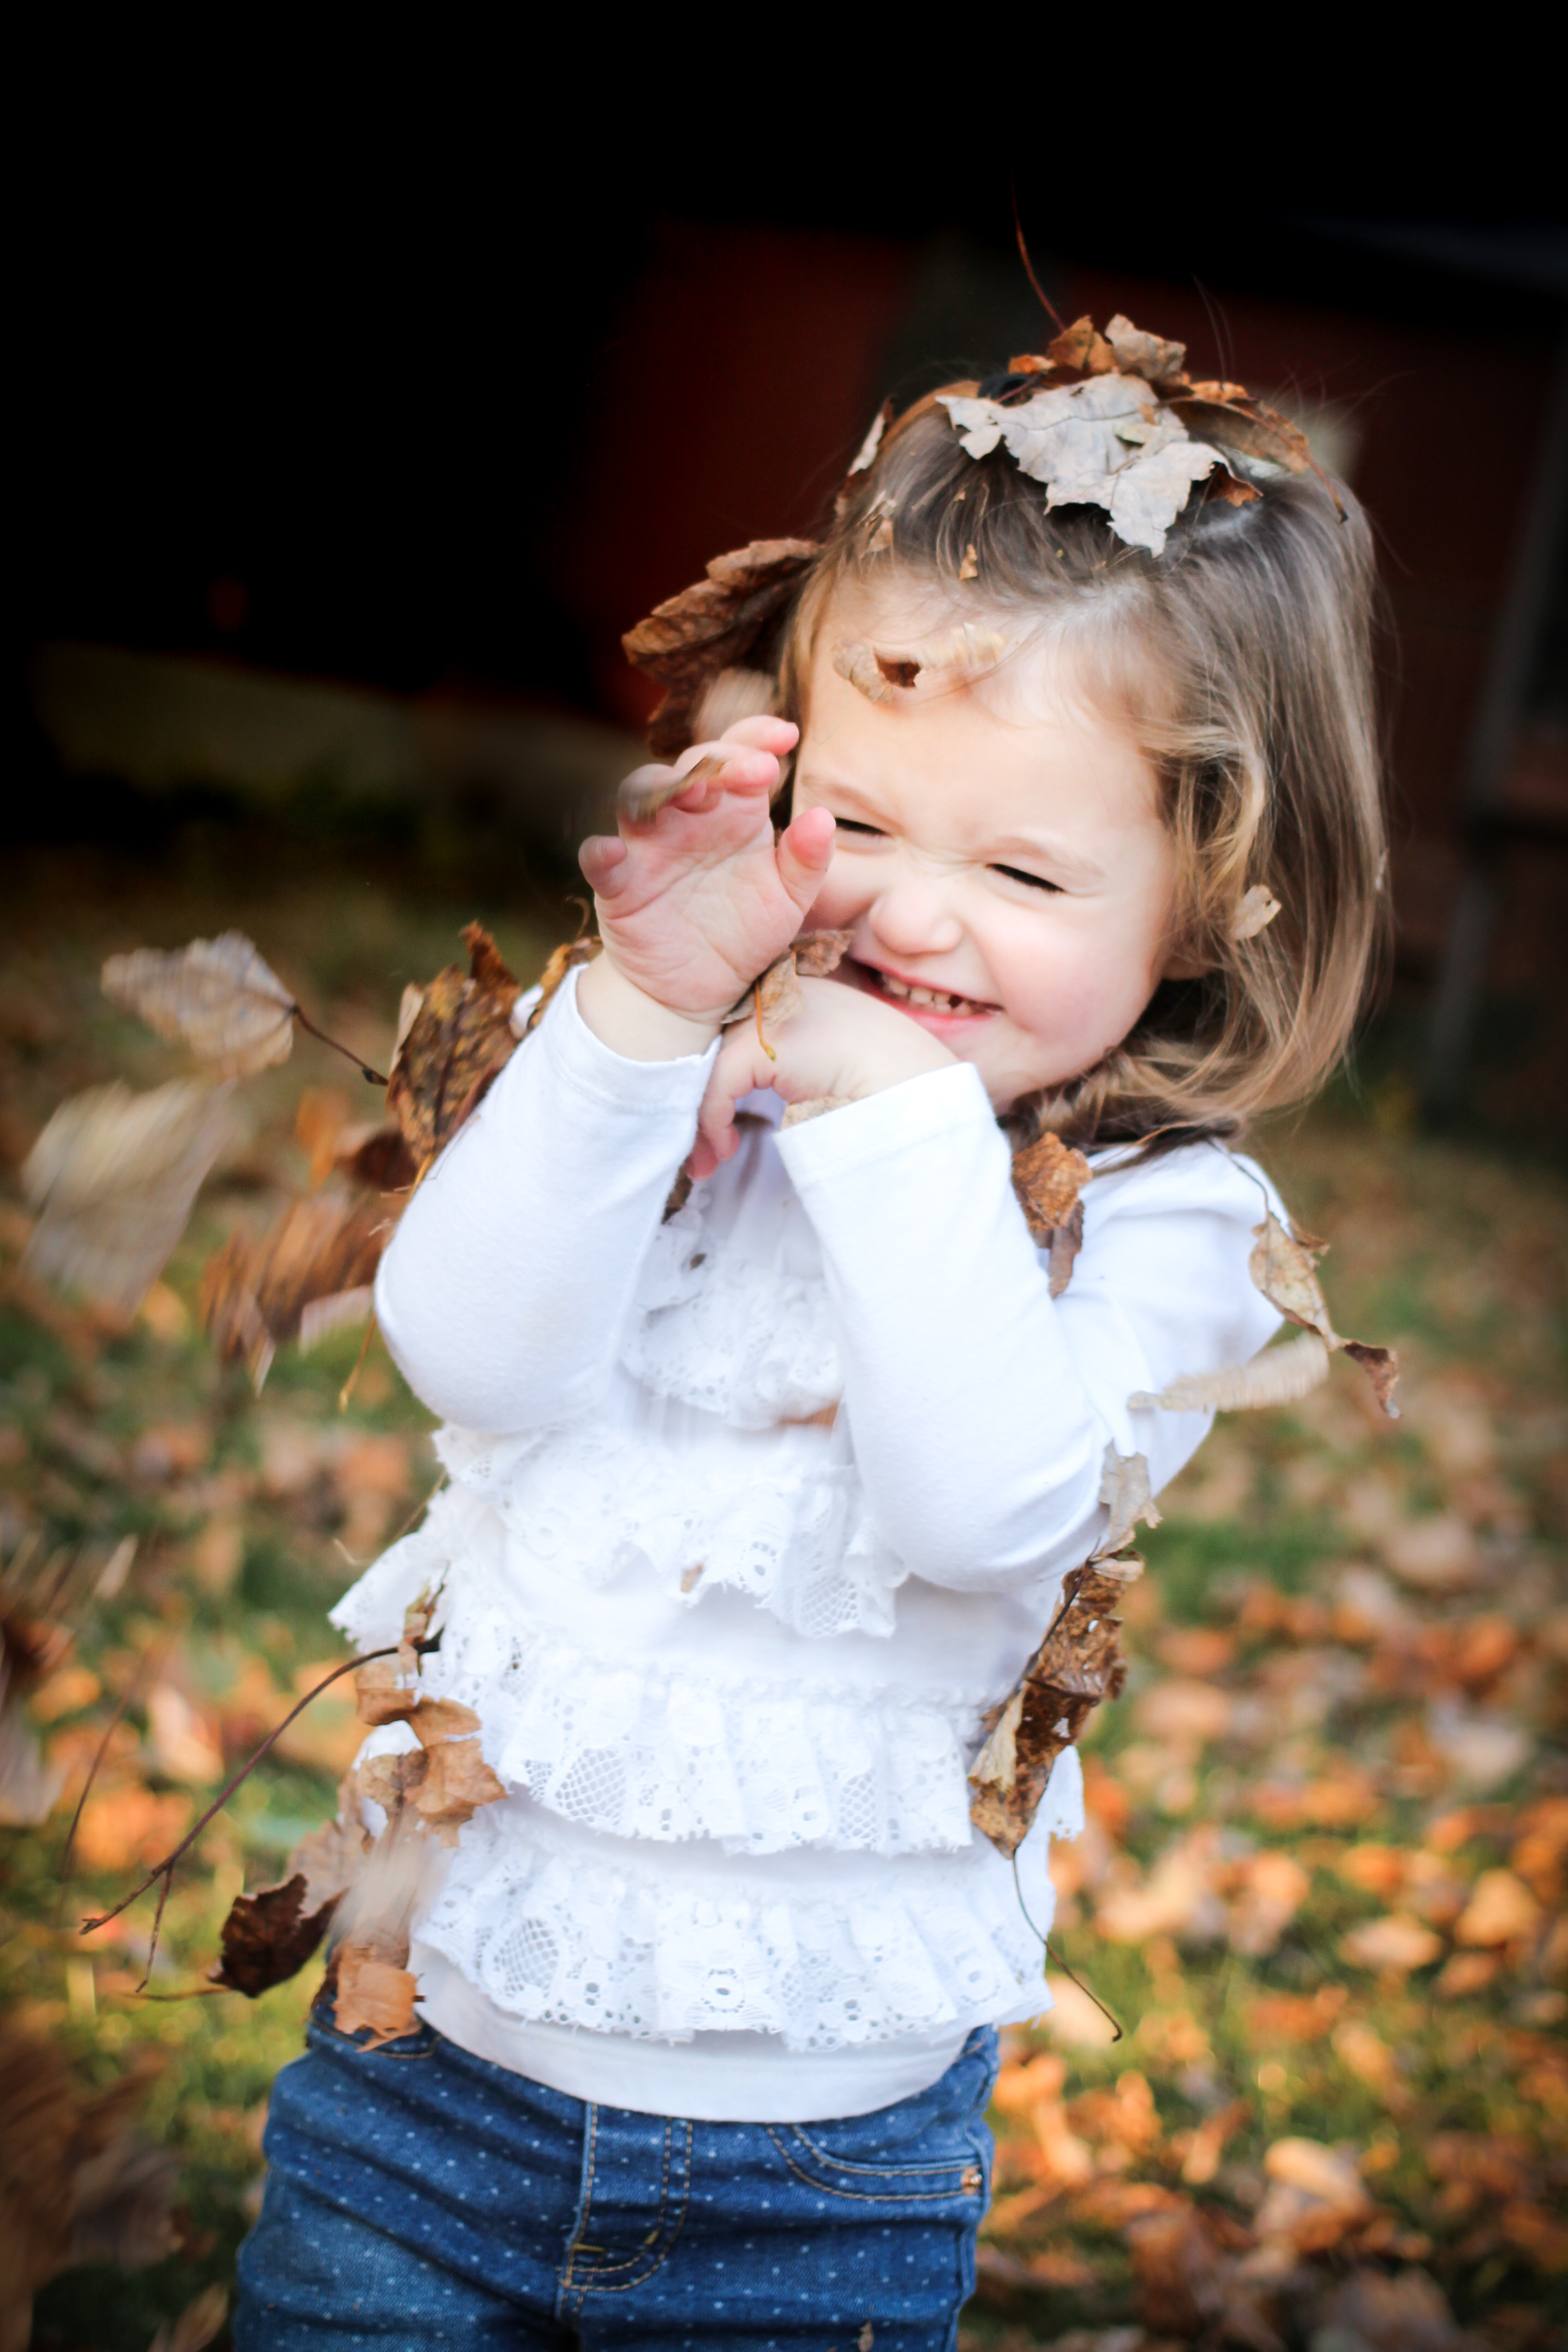
person, people, girl, fall, kid, cute, portrait, spring, autumn, child, facial expression, smile, outdoors, fun, happy, happiness, infant, toddler, innocence, skin, joy, beautiful, pretty, adorable, fall foliage, portrait photography